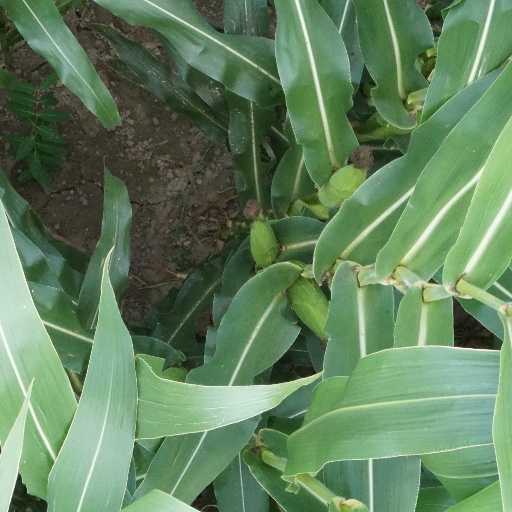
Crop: maize; corn